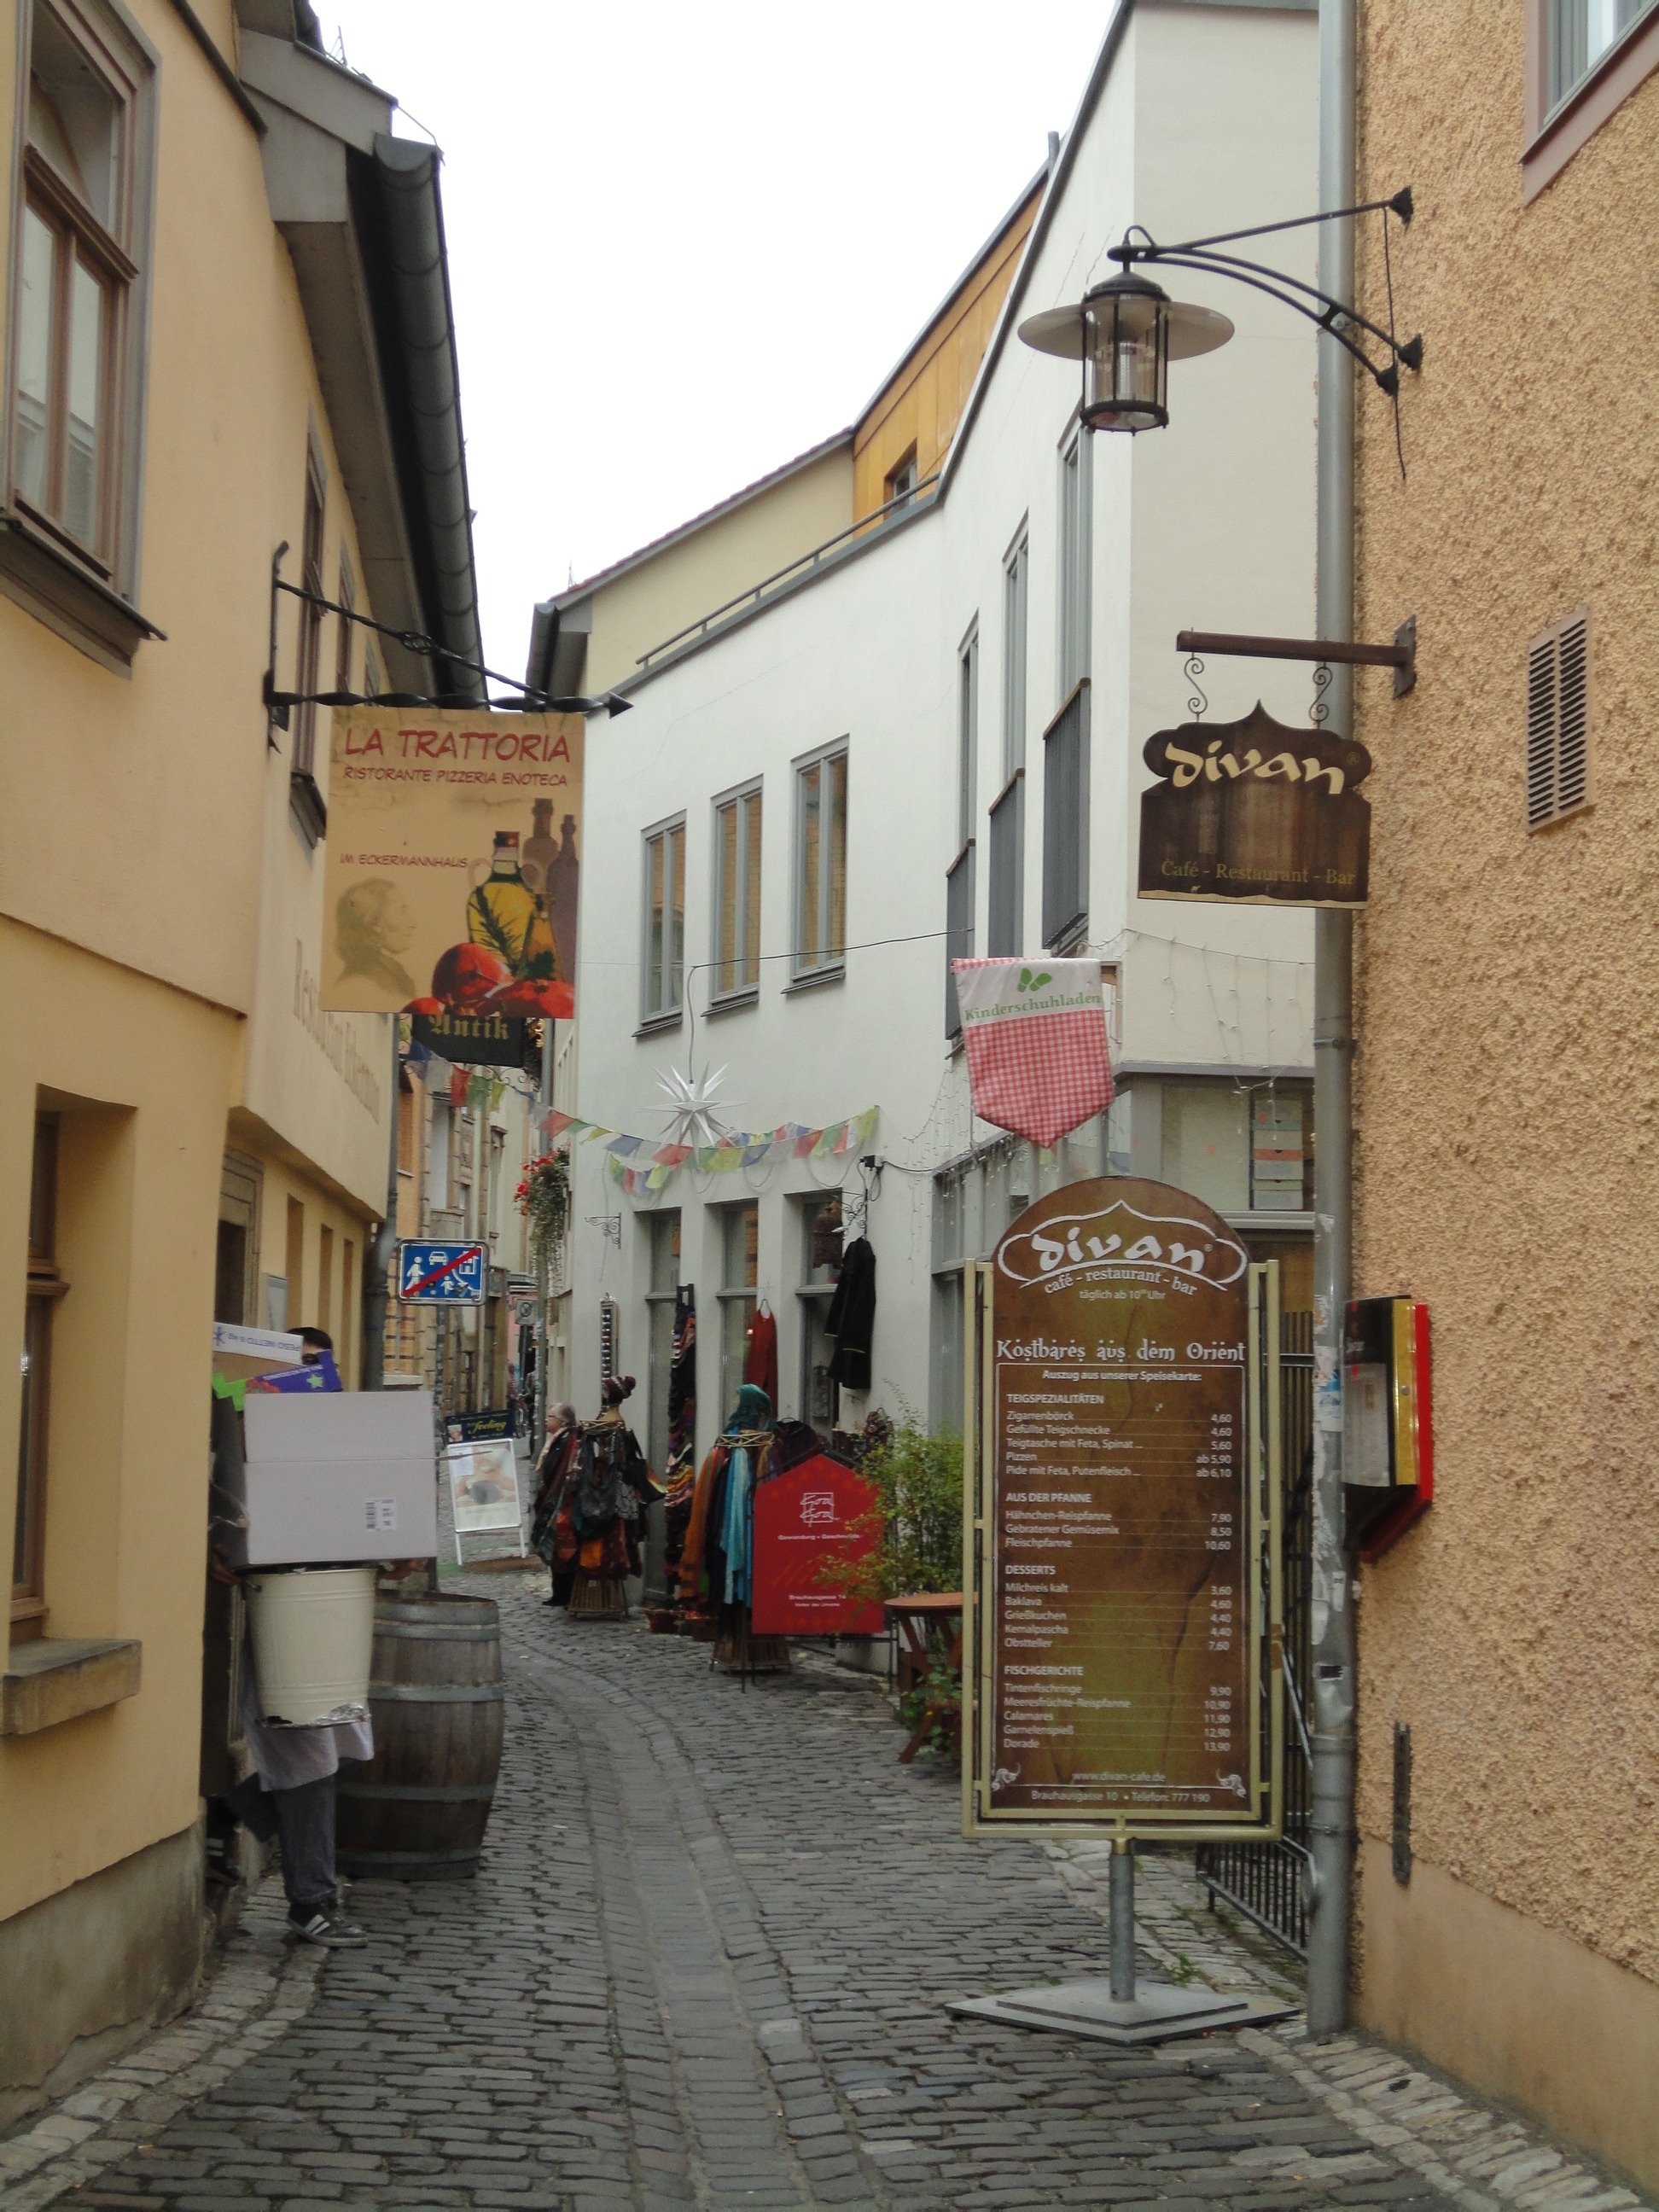
road, street, town, alley, village, italy, tuscany, facade, property, lane, infrastructure, idyll, neighbourhood, residential area, human settlement, castellina in chianti